Cuernavaca

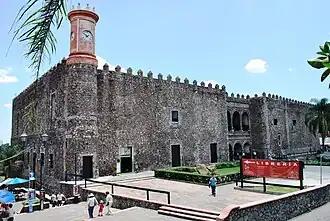
View of the Palace of Cortés, the oldest conserved colonial era civil structure on the continental Americas

At the time of the Spanish Conquest, Itzohuatzin was governing Cuauhnahuac. It was a rich city and densely populated, with large farms and its characteristic ravines bridged over. The Spanish marched on Cuernavaca even before taking the Aztec capital of Tenochtitlan. They were led by Gonzalo de Sandoval and he was joined later by the conquistador, Hernán Cortés. The bridges were destroyed to prevent the Spanish from entering the city, but they were able to cross on a fallen tree. The Spanish troops pillaged and burned the city before retiring to nearby Acapantzingo, where they celebrated the first mass in Morelos on Sunday, 14 April 1521, before continuing their march on the capital. The Spanish had difficulty pronouncing the Nahua name of the city and changed it to "Cuernavaca."